Julia Anne Turnbull

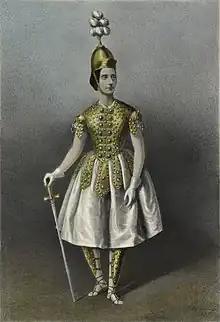
Julia Turnbull in "The Naid Queen"

Julia Anne Turnbull became a regular player in the stock company at the Park Theater in New York City, where she studied ballet with French dancer Mme Le Comte and Jules Martin, LeComte’s brother. She debuted in her first leading dance role in The Sisters at the Bowery Theater in June 1839. Her co-star, Mary Ann Lee, would go on to become the first American to dance Giselle.